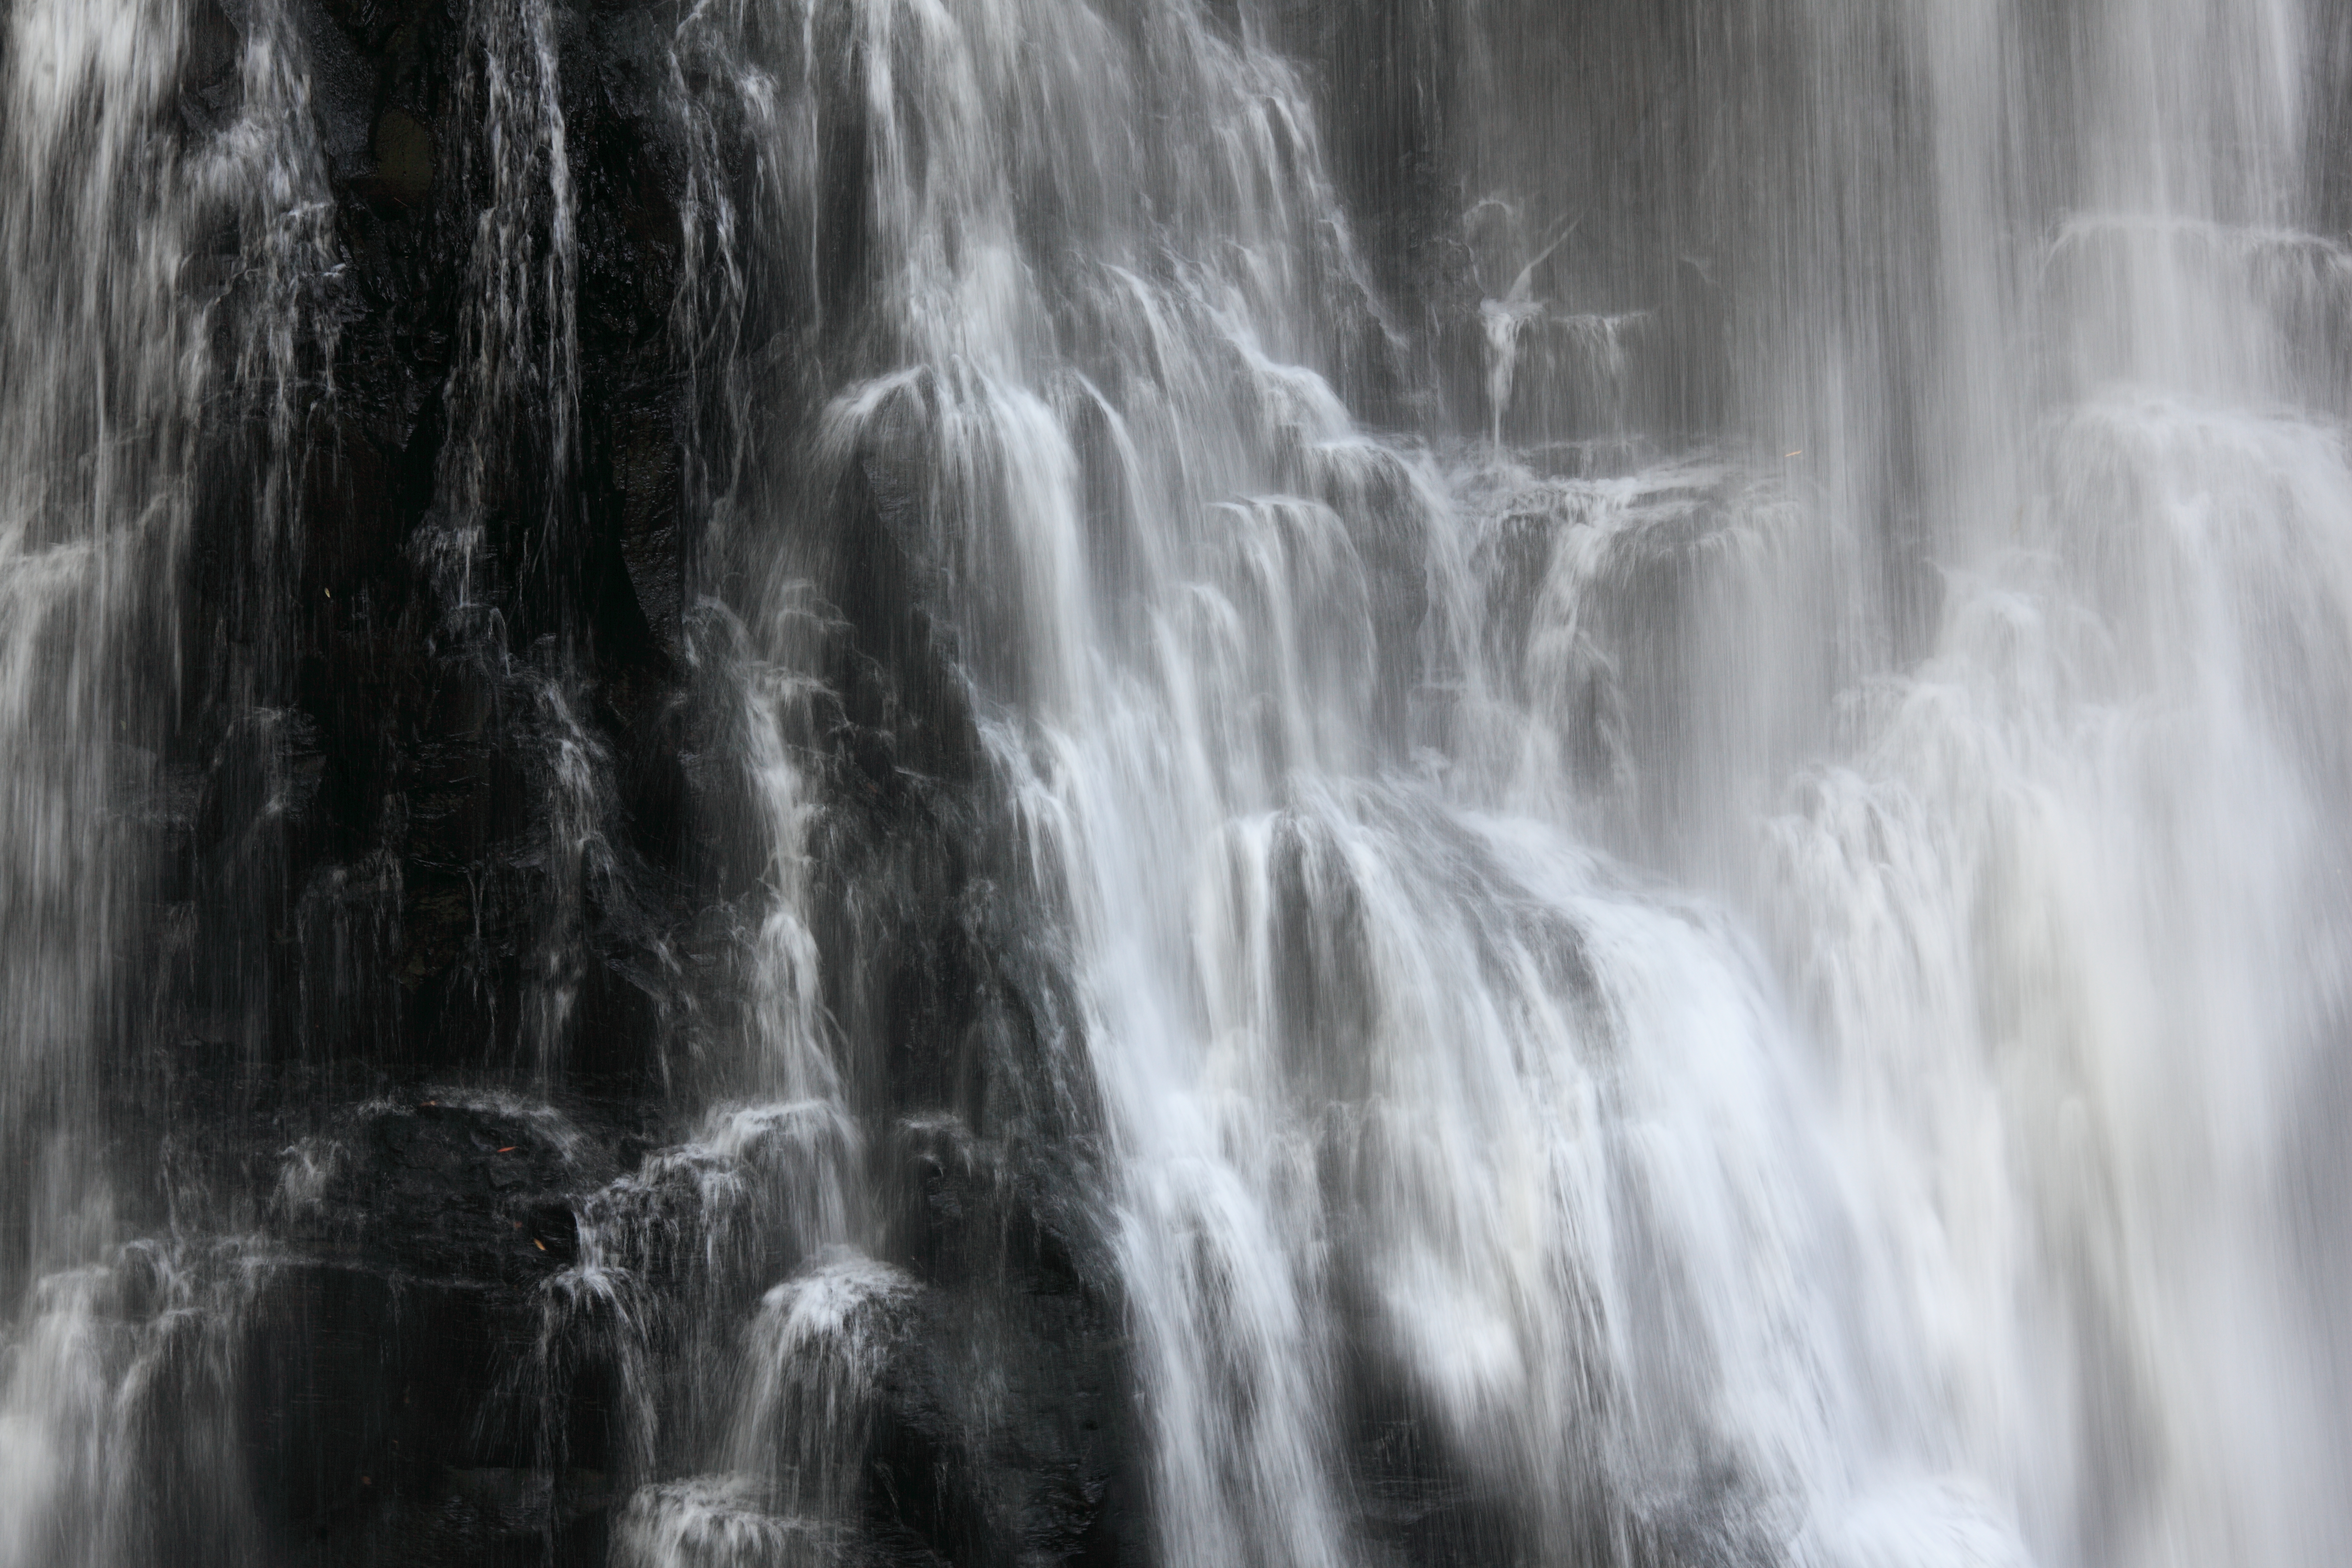
water, nature, waterfall, black and white, stream, high, monochrome, highland, body of water, plateau, 5d, wasserfall, hires, markii, water feature, hi, res, resolution, nagano, matsumoto, norikura, freezing, bandokoro, monochrome photography